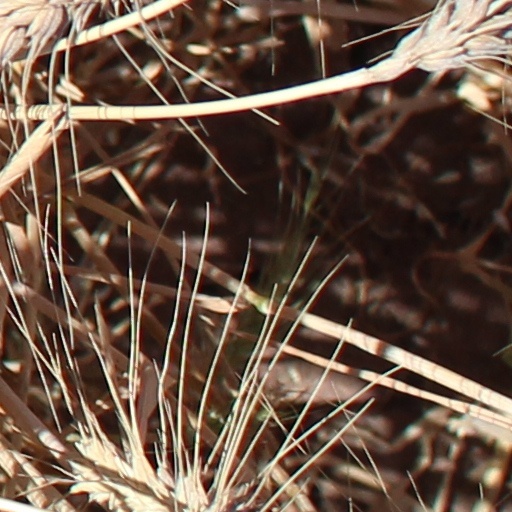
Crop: wheat